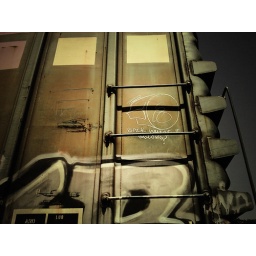
Whistle Blower on a train car in Anaheim, CA.